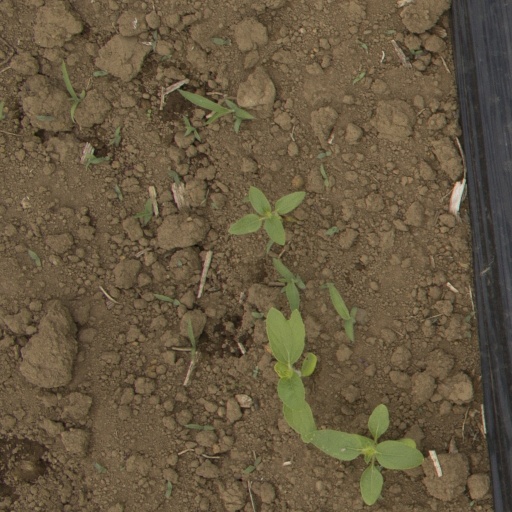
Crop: Jerusalem artichoke